Phil Robertson

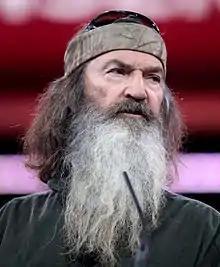
Robertson speaking at CPAC in 2015

Phillip Alexander Robertson (April 24, 1946 – May 25, 2025) was an American professional hunter, businessman and television personality who was the founder of hunting products company Duck Commander. A reality television star on the popular television series "Duck Dynasty", he was also featured on the television show "Duck Commander", a hunting program on the Outdoor Channel. He served as patriarch of the "Duck Dynasty" Robertson family.